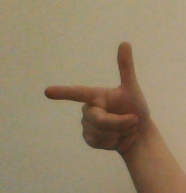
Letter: yaa